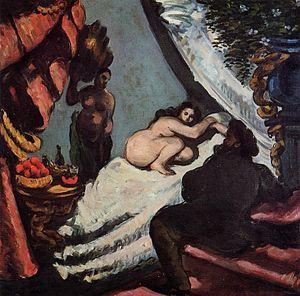
Paul Cézanne, ou Paul Cezanne, né le 19 janvier 1839 à Aix-en-Provence et mort le 22 octobre 1906 dans la même ville, est un peintre français, membre, un temps, du mouvement impressionniste, et considéré comme le précurseur du post-impressionnisme et du cubisme.